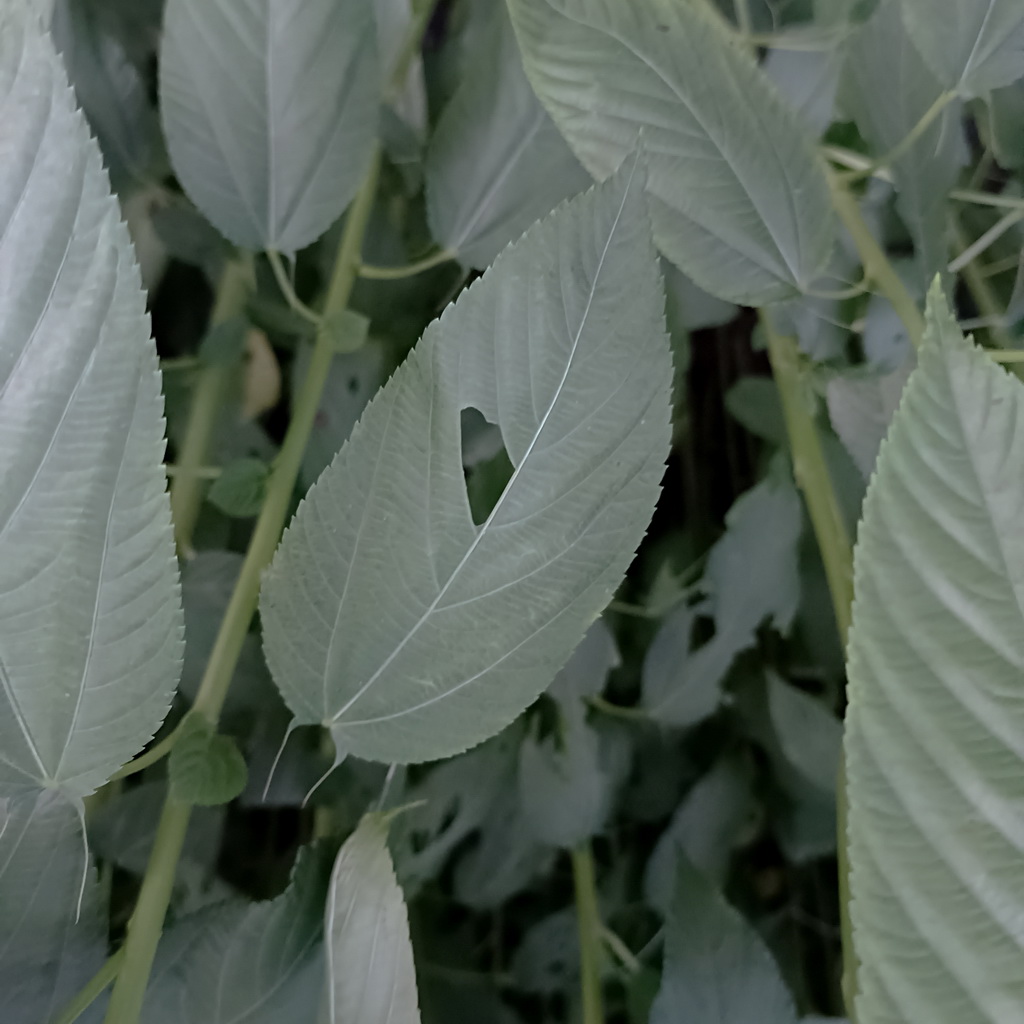
Label: Holed